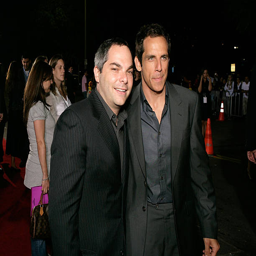
person and celebrity at the premiere .